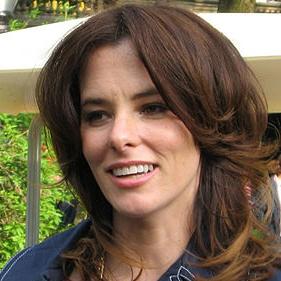
Age: 38